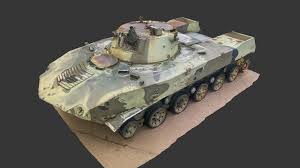
Label: BMD